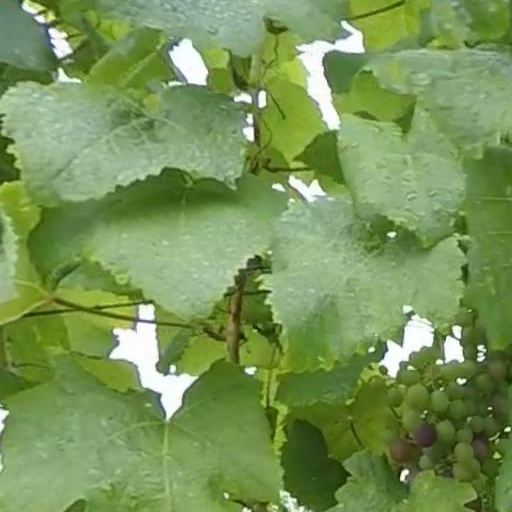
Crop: grape